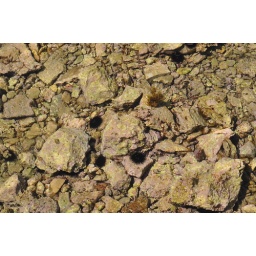
The water is so clear in the Adriatic that here you can scarcely see it at all.